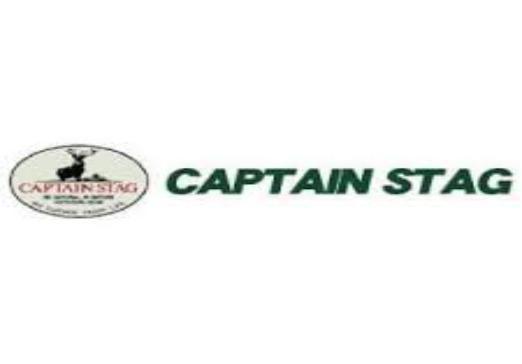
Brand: captain stag
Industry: Necessities